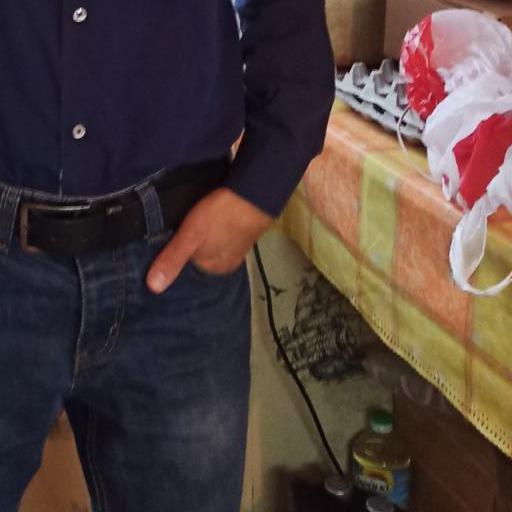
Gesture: no_gesture